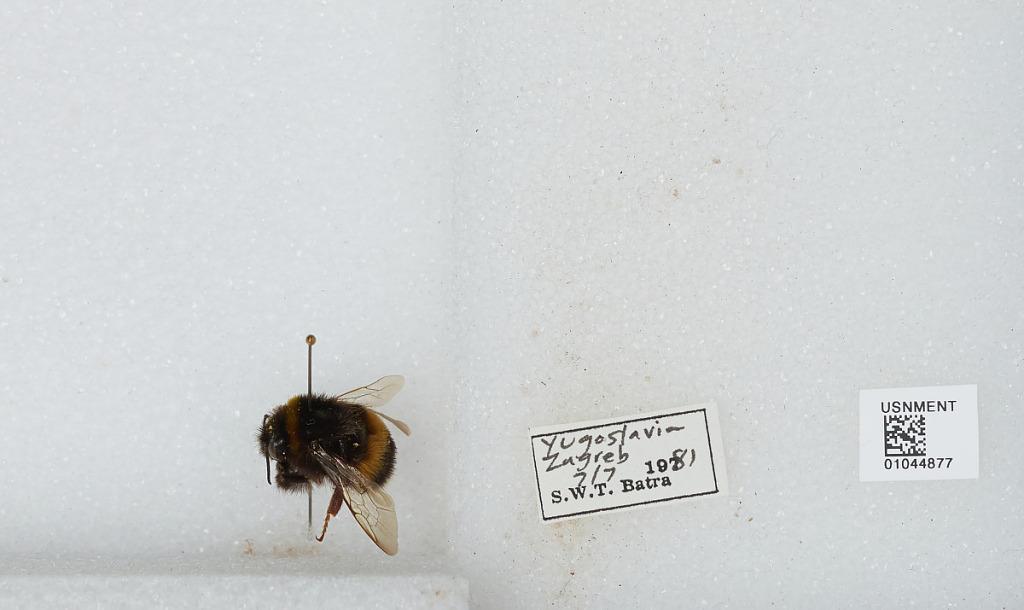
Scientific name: Bombus sp.
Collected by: S. Batra
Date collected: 1981-7-7
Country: Croatia
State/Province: City of Zagreb
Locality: Zagreb
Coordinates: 45.8083, 15.9801